Monolophosaurus

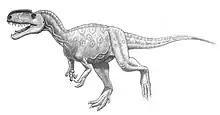
Restoration

In the pelvis, the ilium has a slightly convex upper profile. Its front blade has a pending, hook-shaped point. The edge of the base of the front blade is incised by a groove. The ilium has some basal traits. The process to which the pubic bone is attached, has two facets, one directed to below, the other obliquely pointing to the front, instead of a single facet. Also basal is the fact that the hip joint is overhung by a hood-shaped extension of the antitrochanter; the front of this hood reaches further to below and to the outer side. There is no clear brevis shelf. The pubic bones and the ischia resemble each other in having a "foot" and being per pair connected via bony skirts, pierced by a foramen.